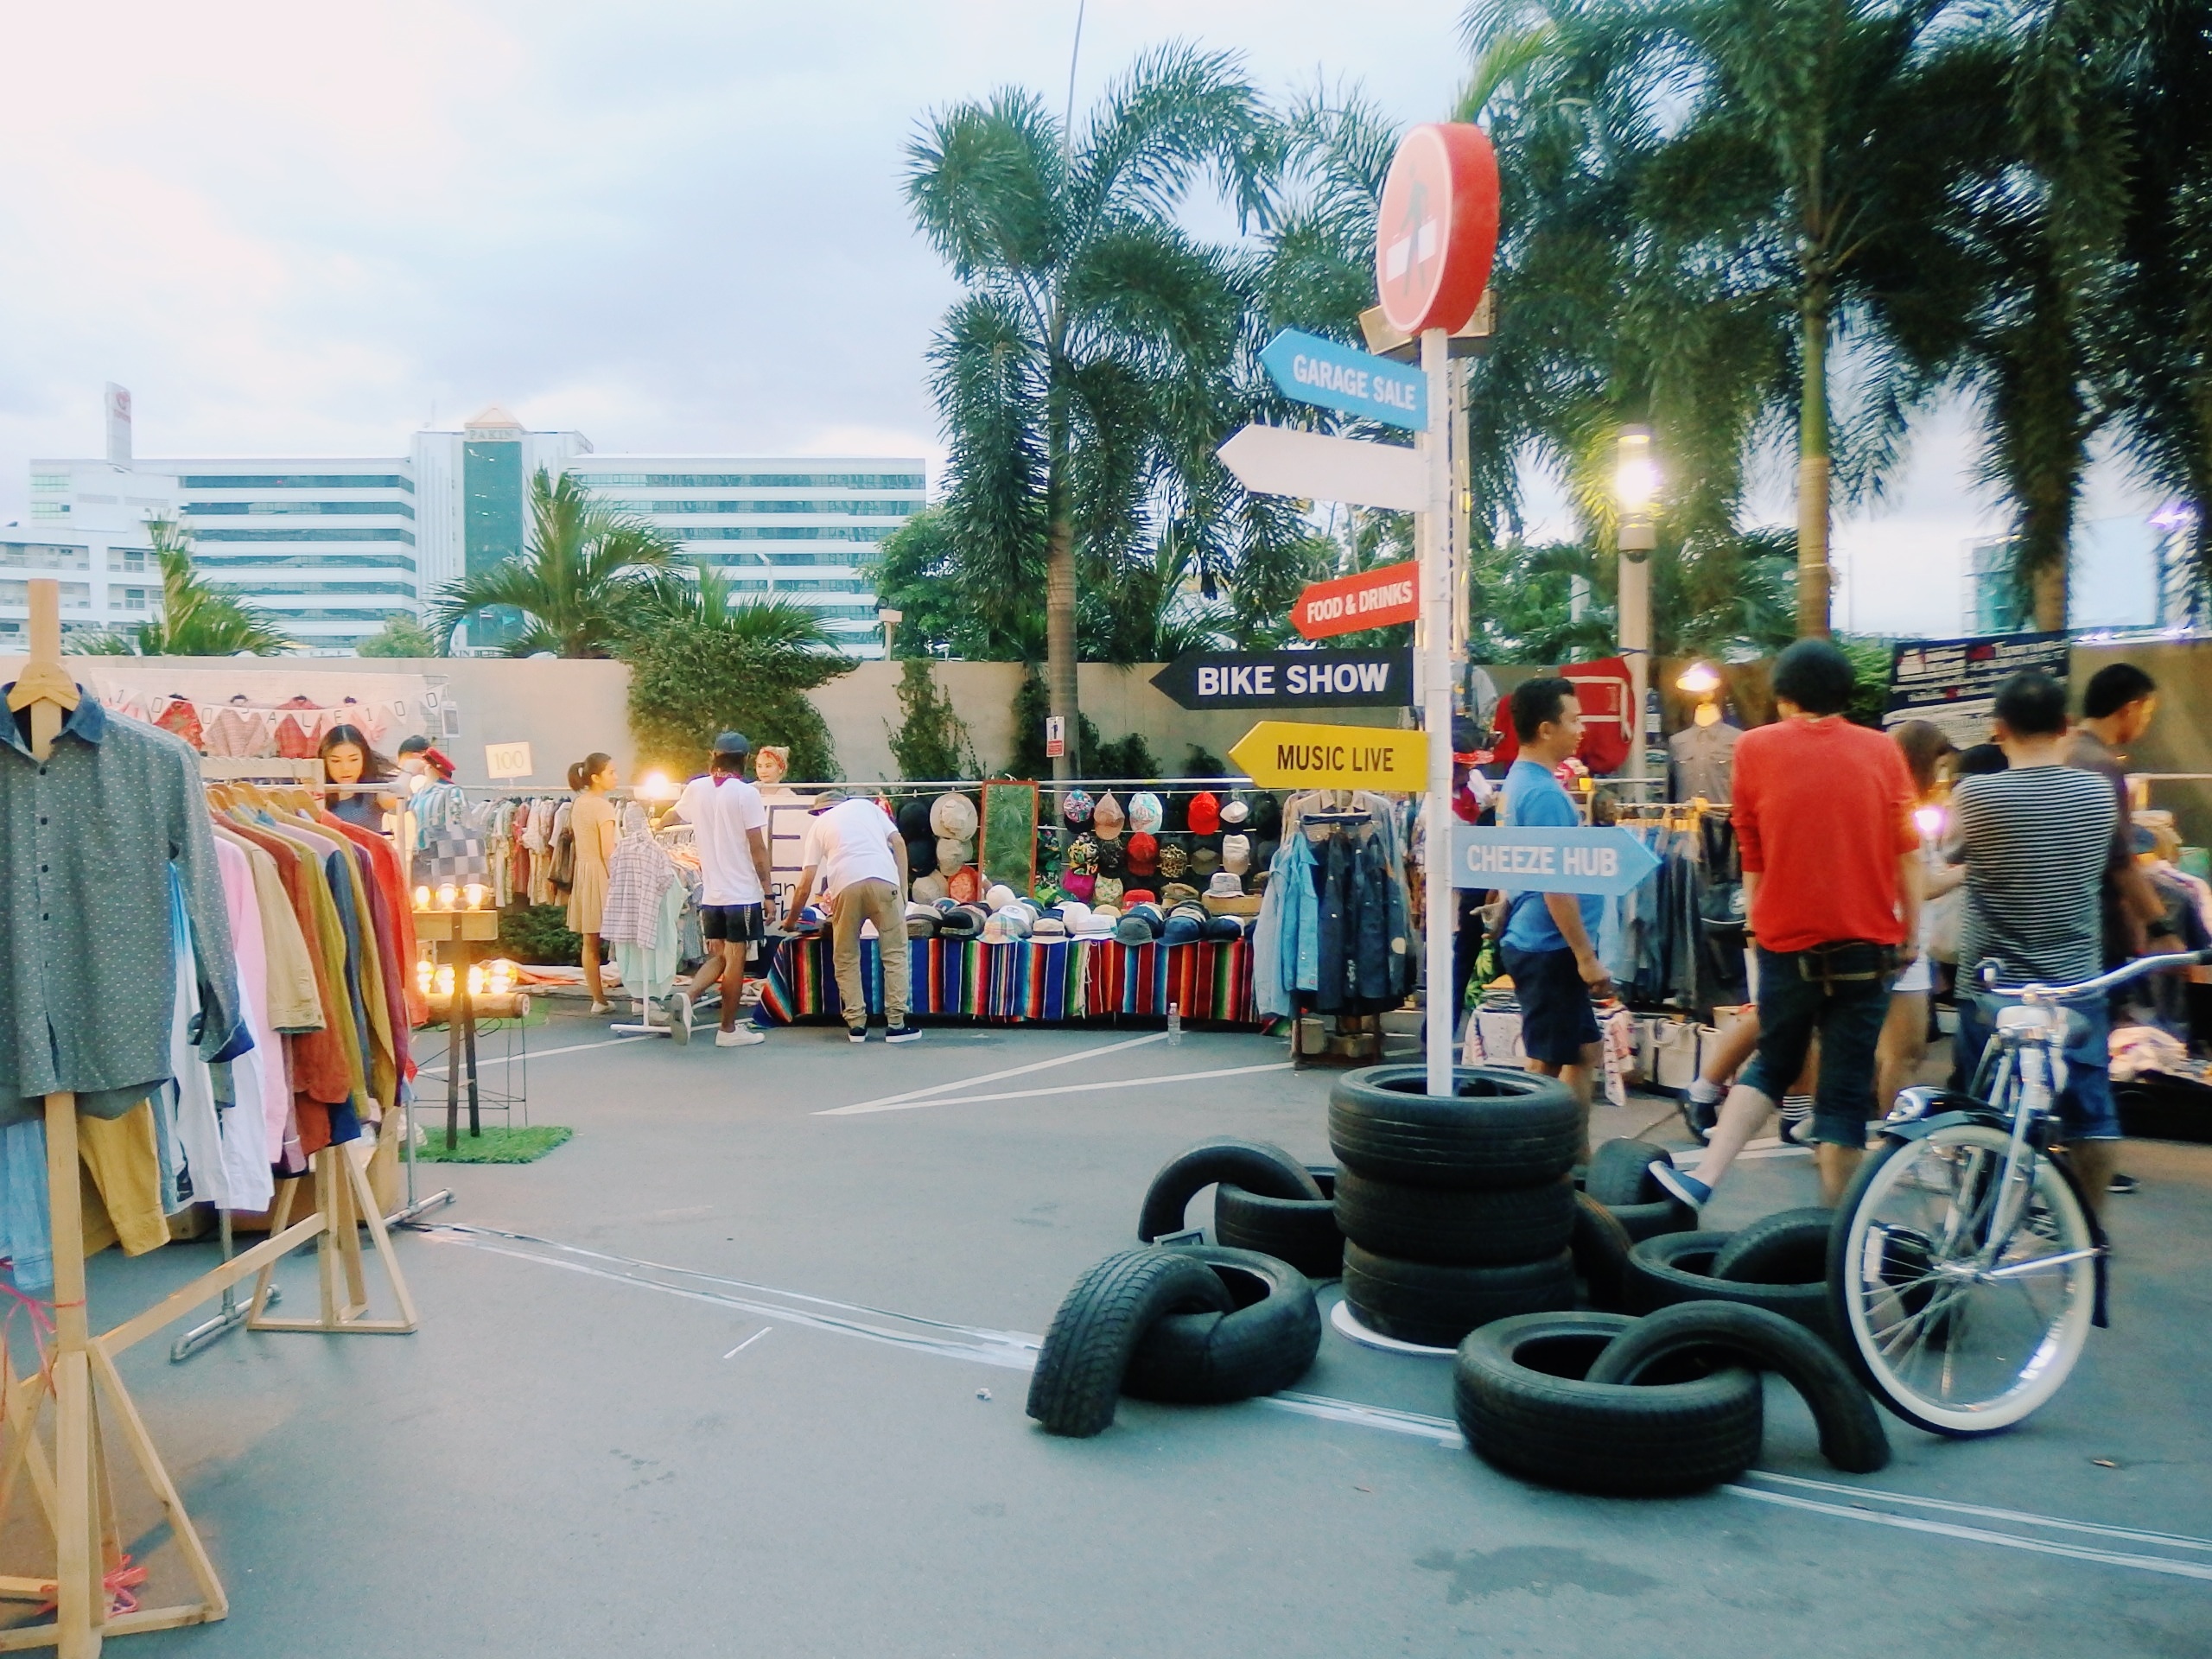
vehicle, festival, fair, endurance sports